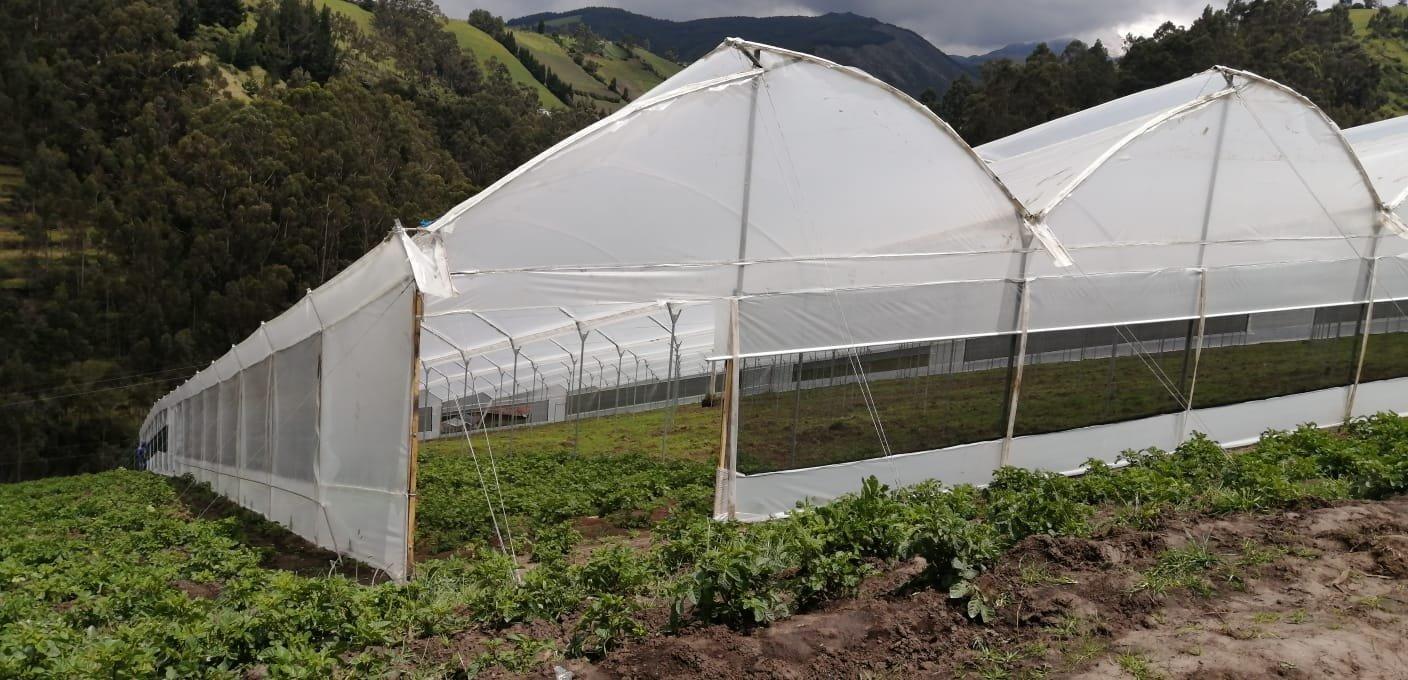
Kilimo cha kisasa cha viwandani ambacho kinajishughulisha na ulimaji wa eneo kubwa. Vilevile, wanatumia njia za kisasa za kilimo kwa ajili ya kuzalisha mazao mengi.